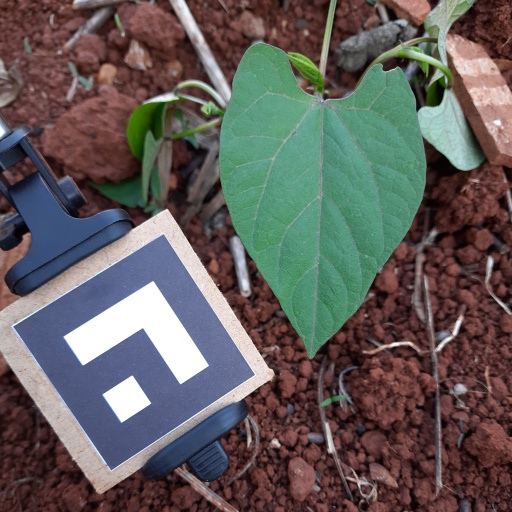
Observations: flat surface, eating holes in the edge, under shade